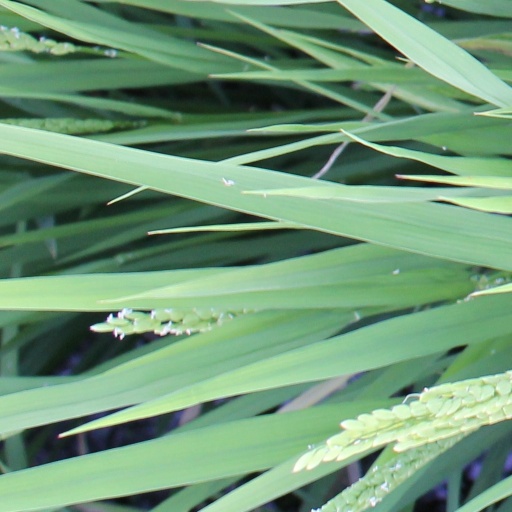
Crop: rice